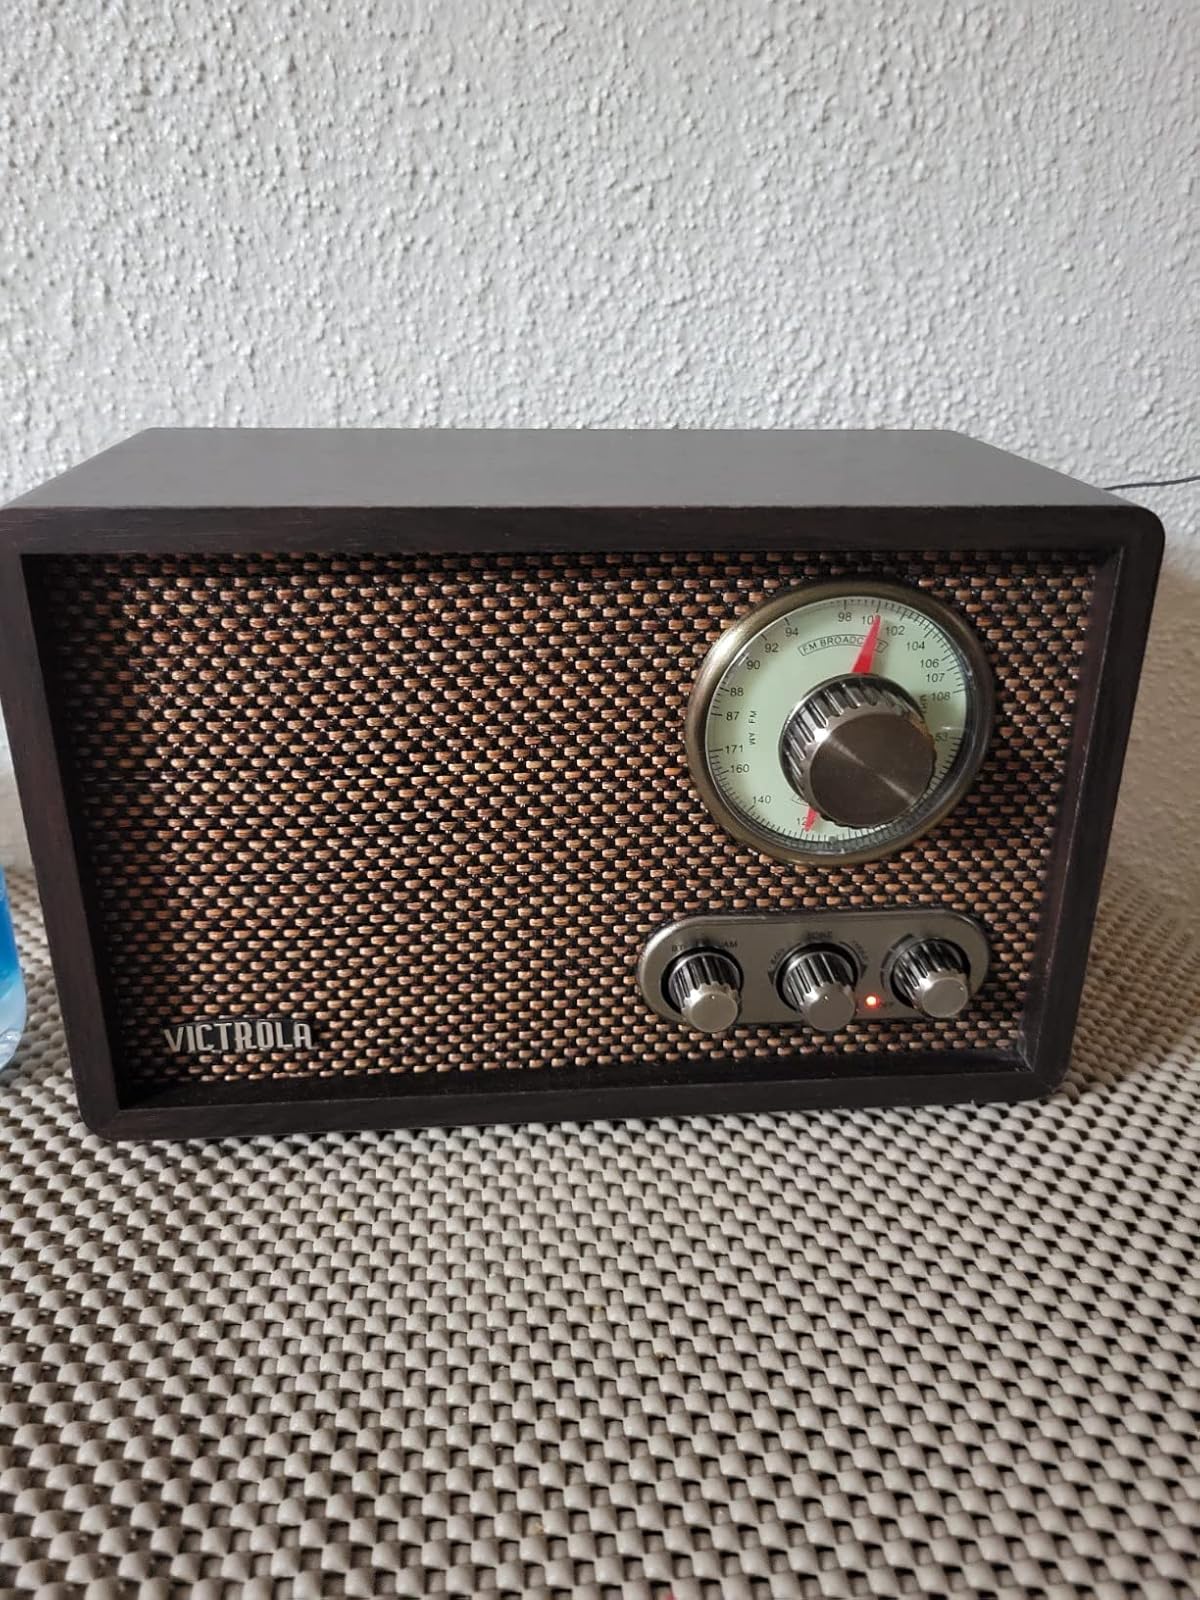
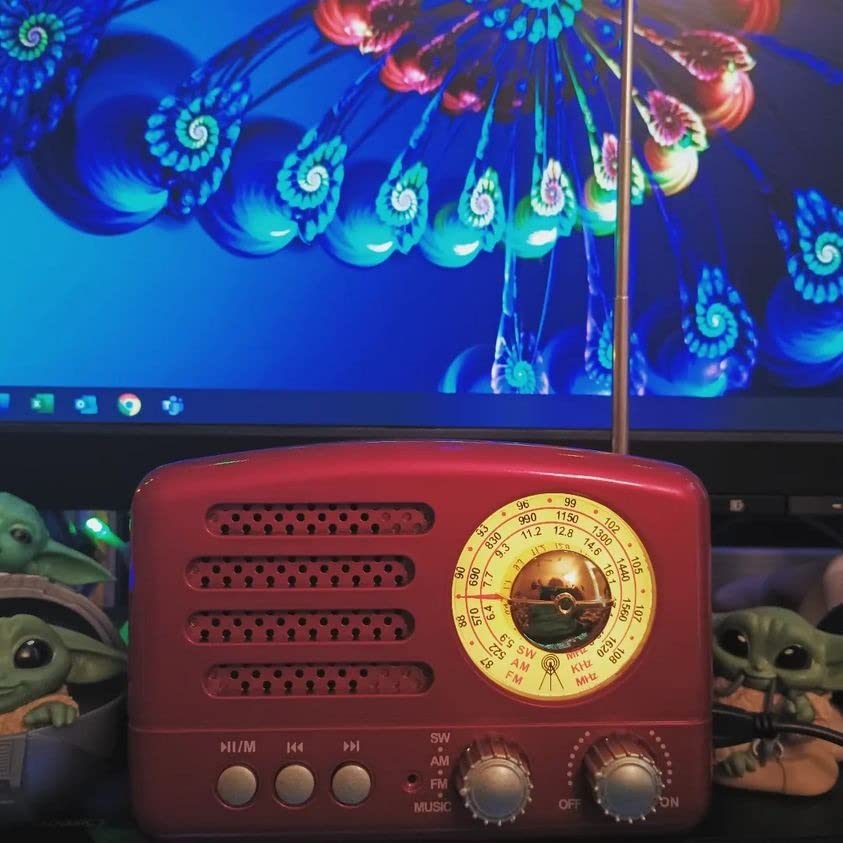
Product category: radio
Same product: no